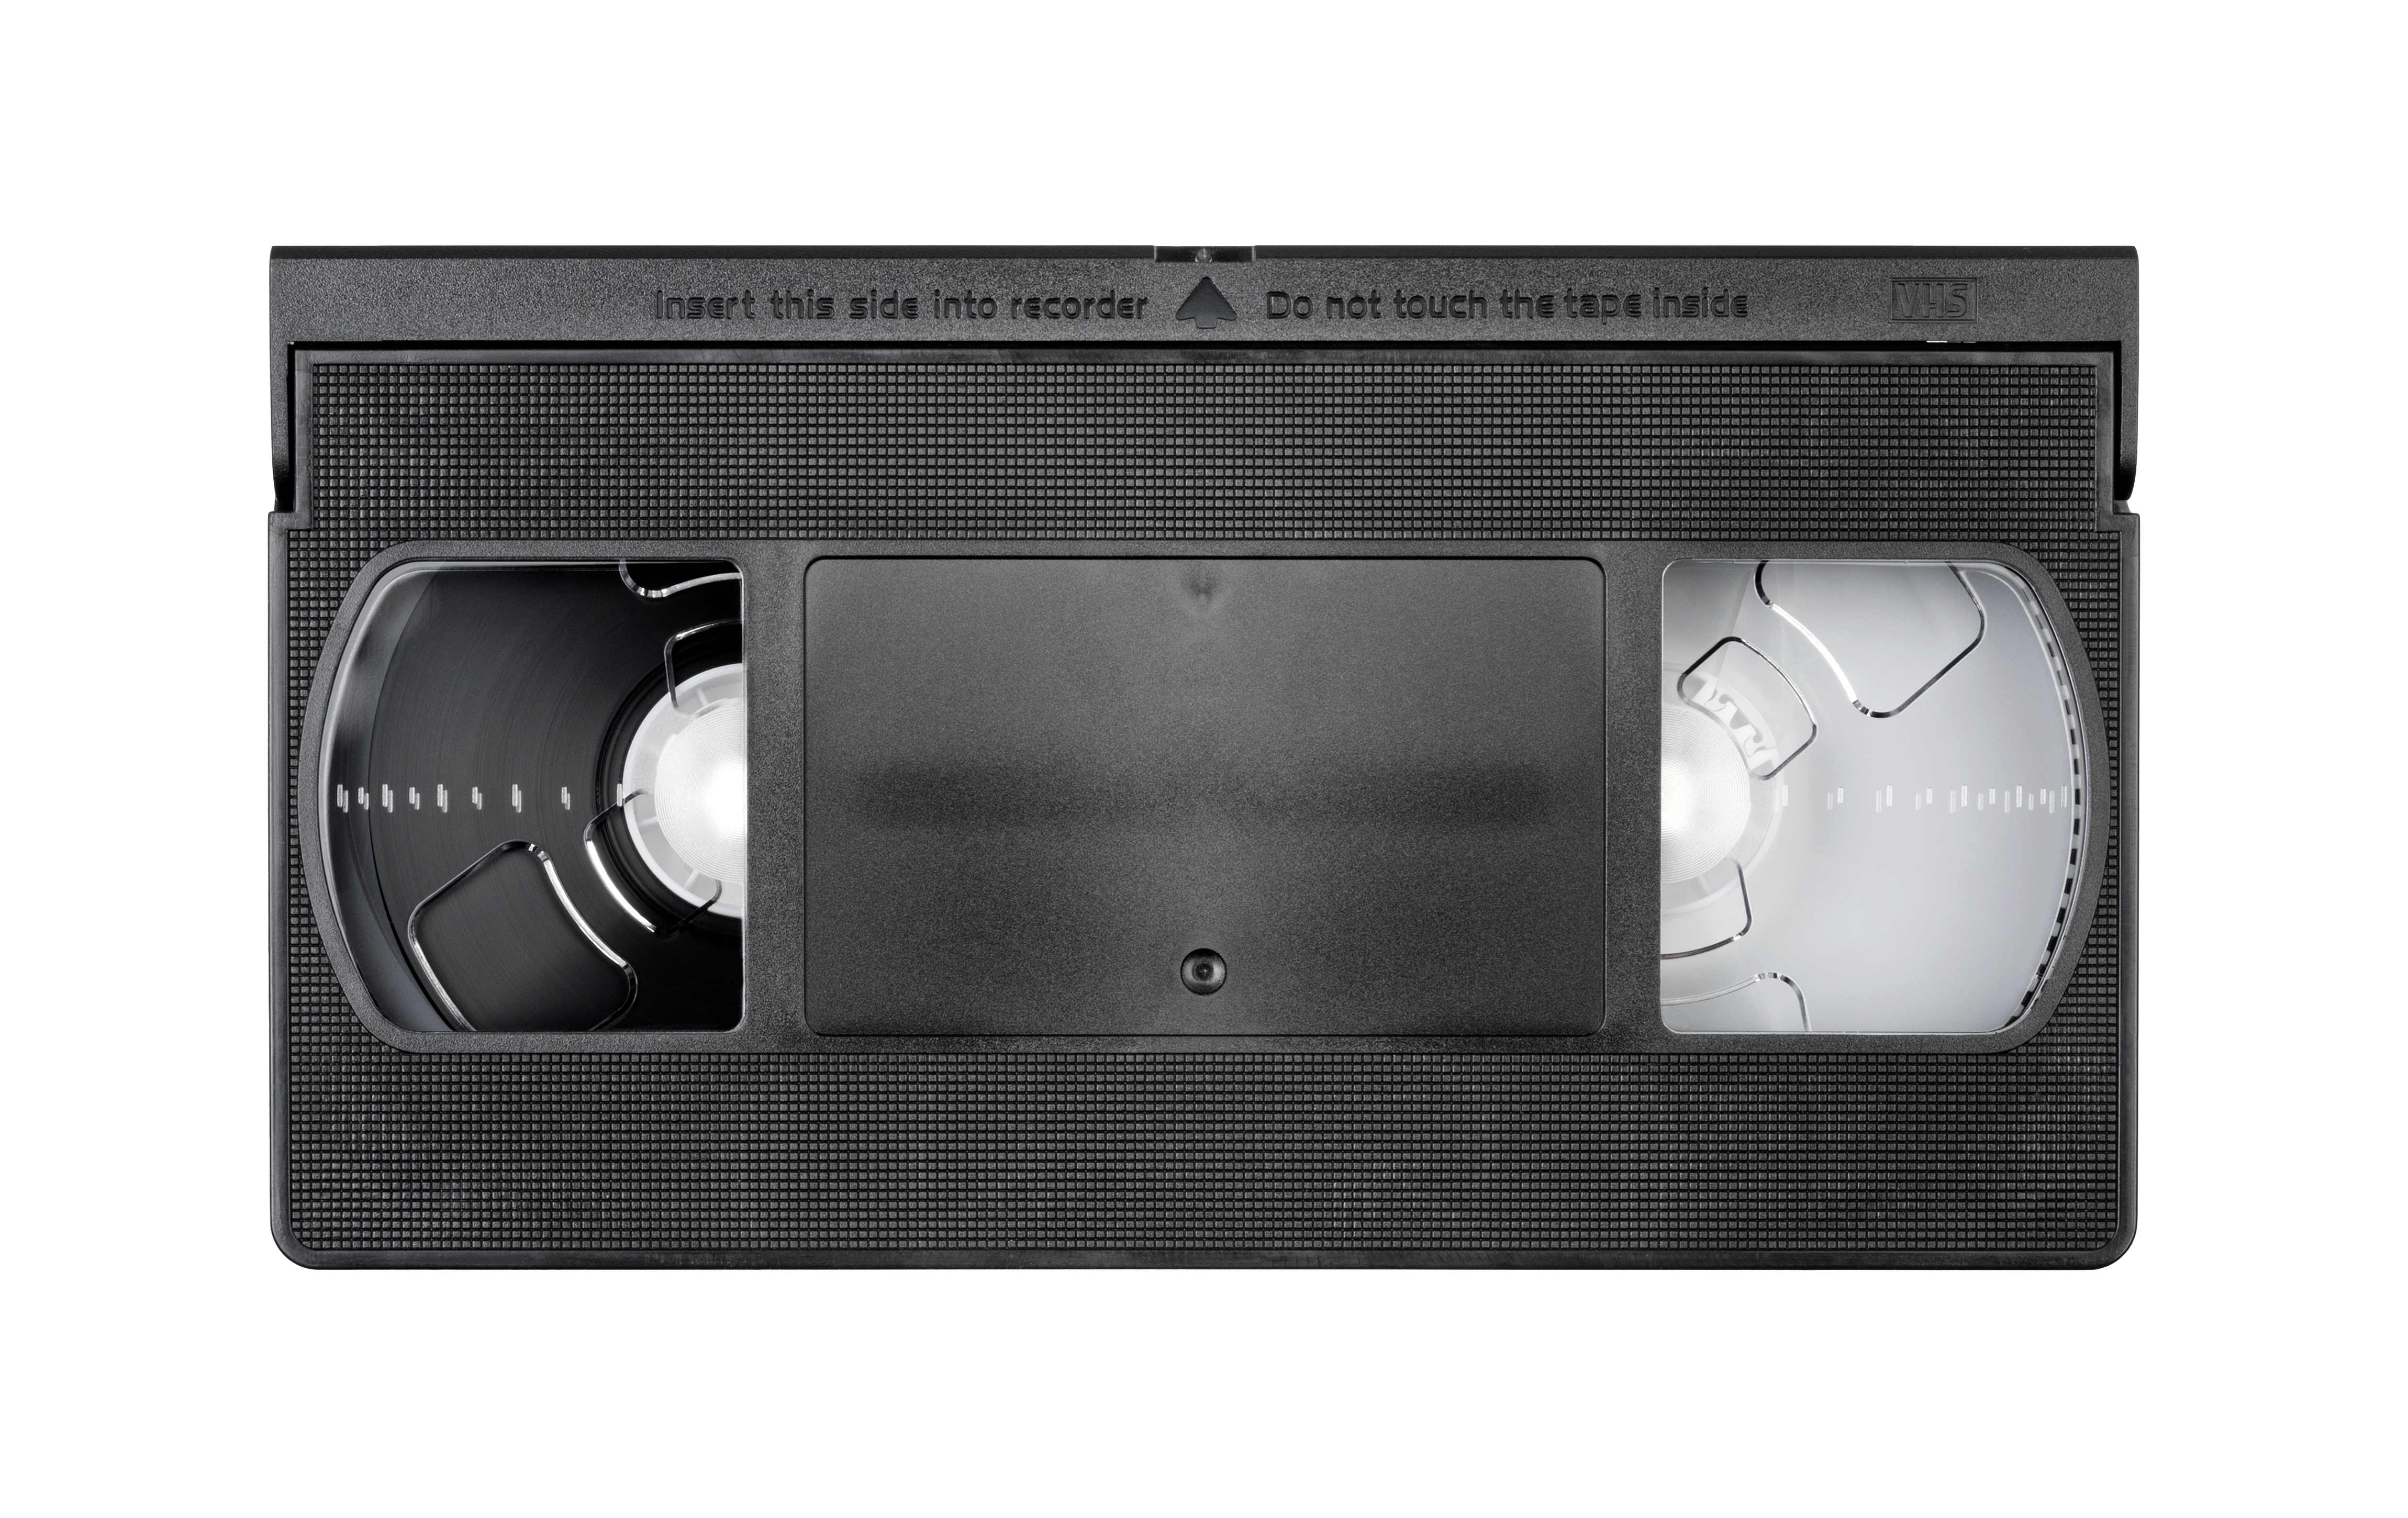
technology, film, sink, product, video, recording, electronics, cassette, multimedia, vhs, video cassette, video tape